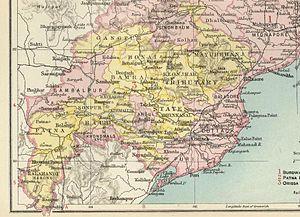
Kalahandi est un ancien État princier des Indes. La capitale était Bhawanipatna. L'État fut gouverné par des rajas jusqu'en 1948 puis intégré à l'Eastern States Union puis à l'État d'Orissa.